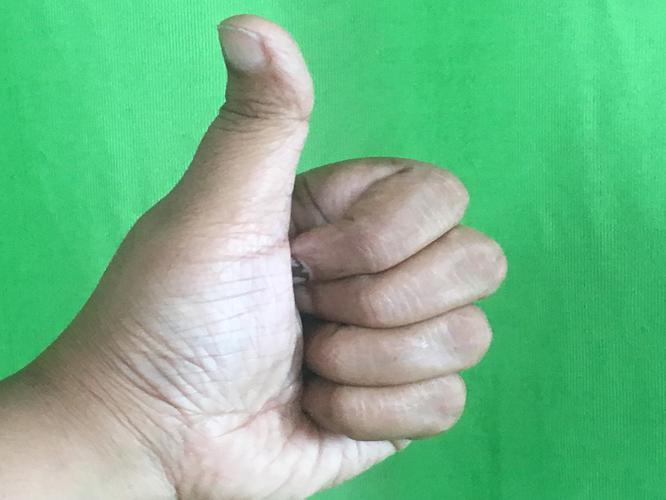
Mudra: Sikharam
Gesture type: single_hand